Cannaregio

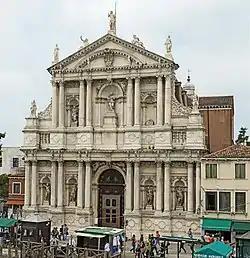
Santa Maria di Nazareth, known as Chiesa degli Scalzi.

In the 19th century, civil engineers built a street named Strada Nuova through Cannaregio, and a railway bridge and road bridge were constructed to connect Venice directly to Mestre. Today, the areas of the district along the Grand Canal from the train station to the Rialto Bridge are packed with tourists, but the rest of Cannaregio is residential and relatively peaceful, with morning markets, neighborhood shops, and small cafés.